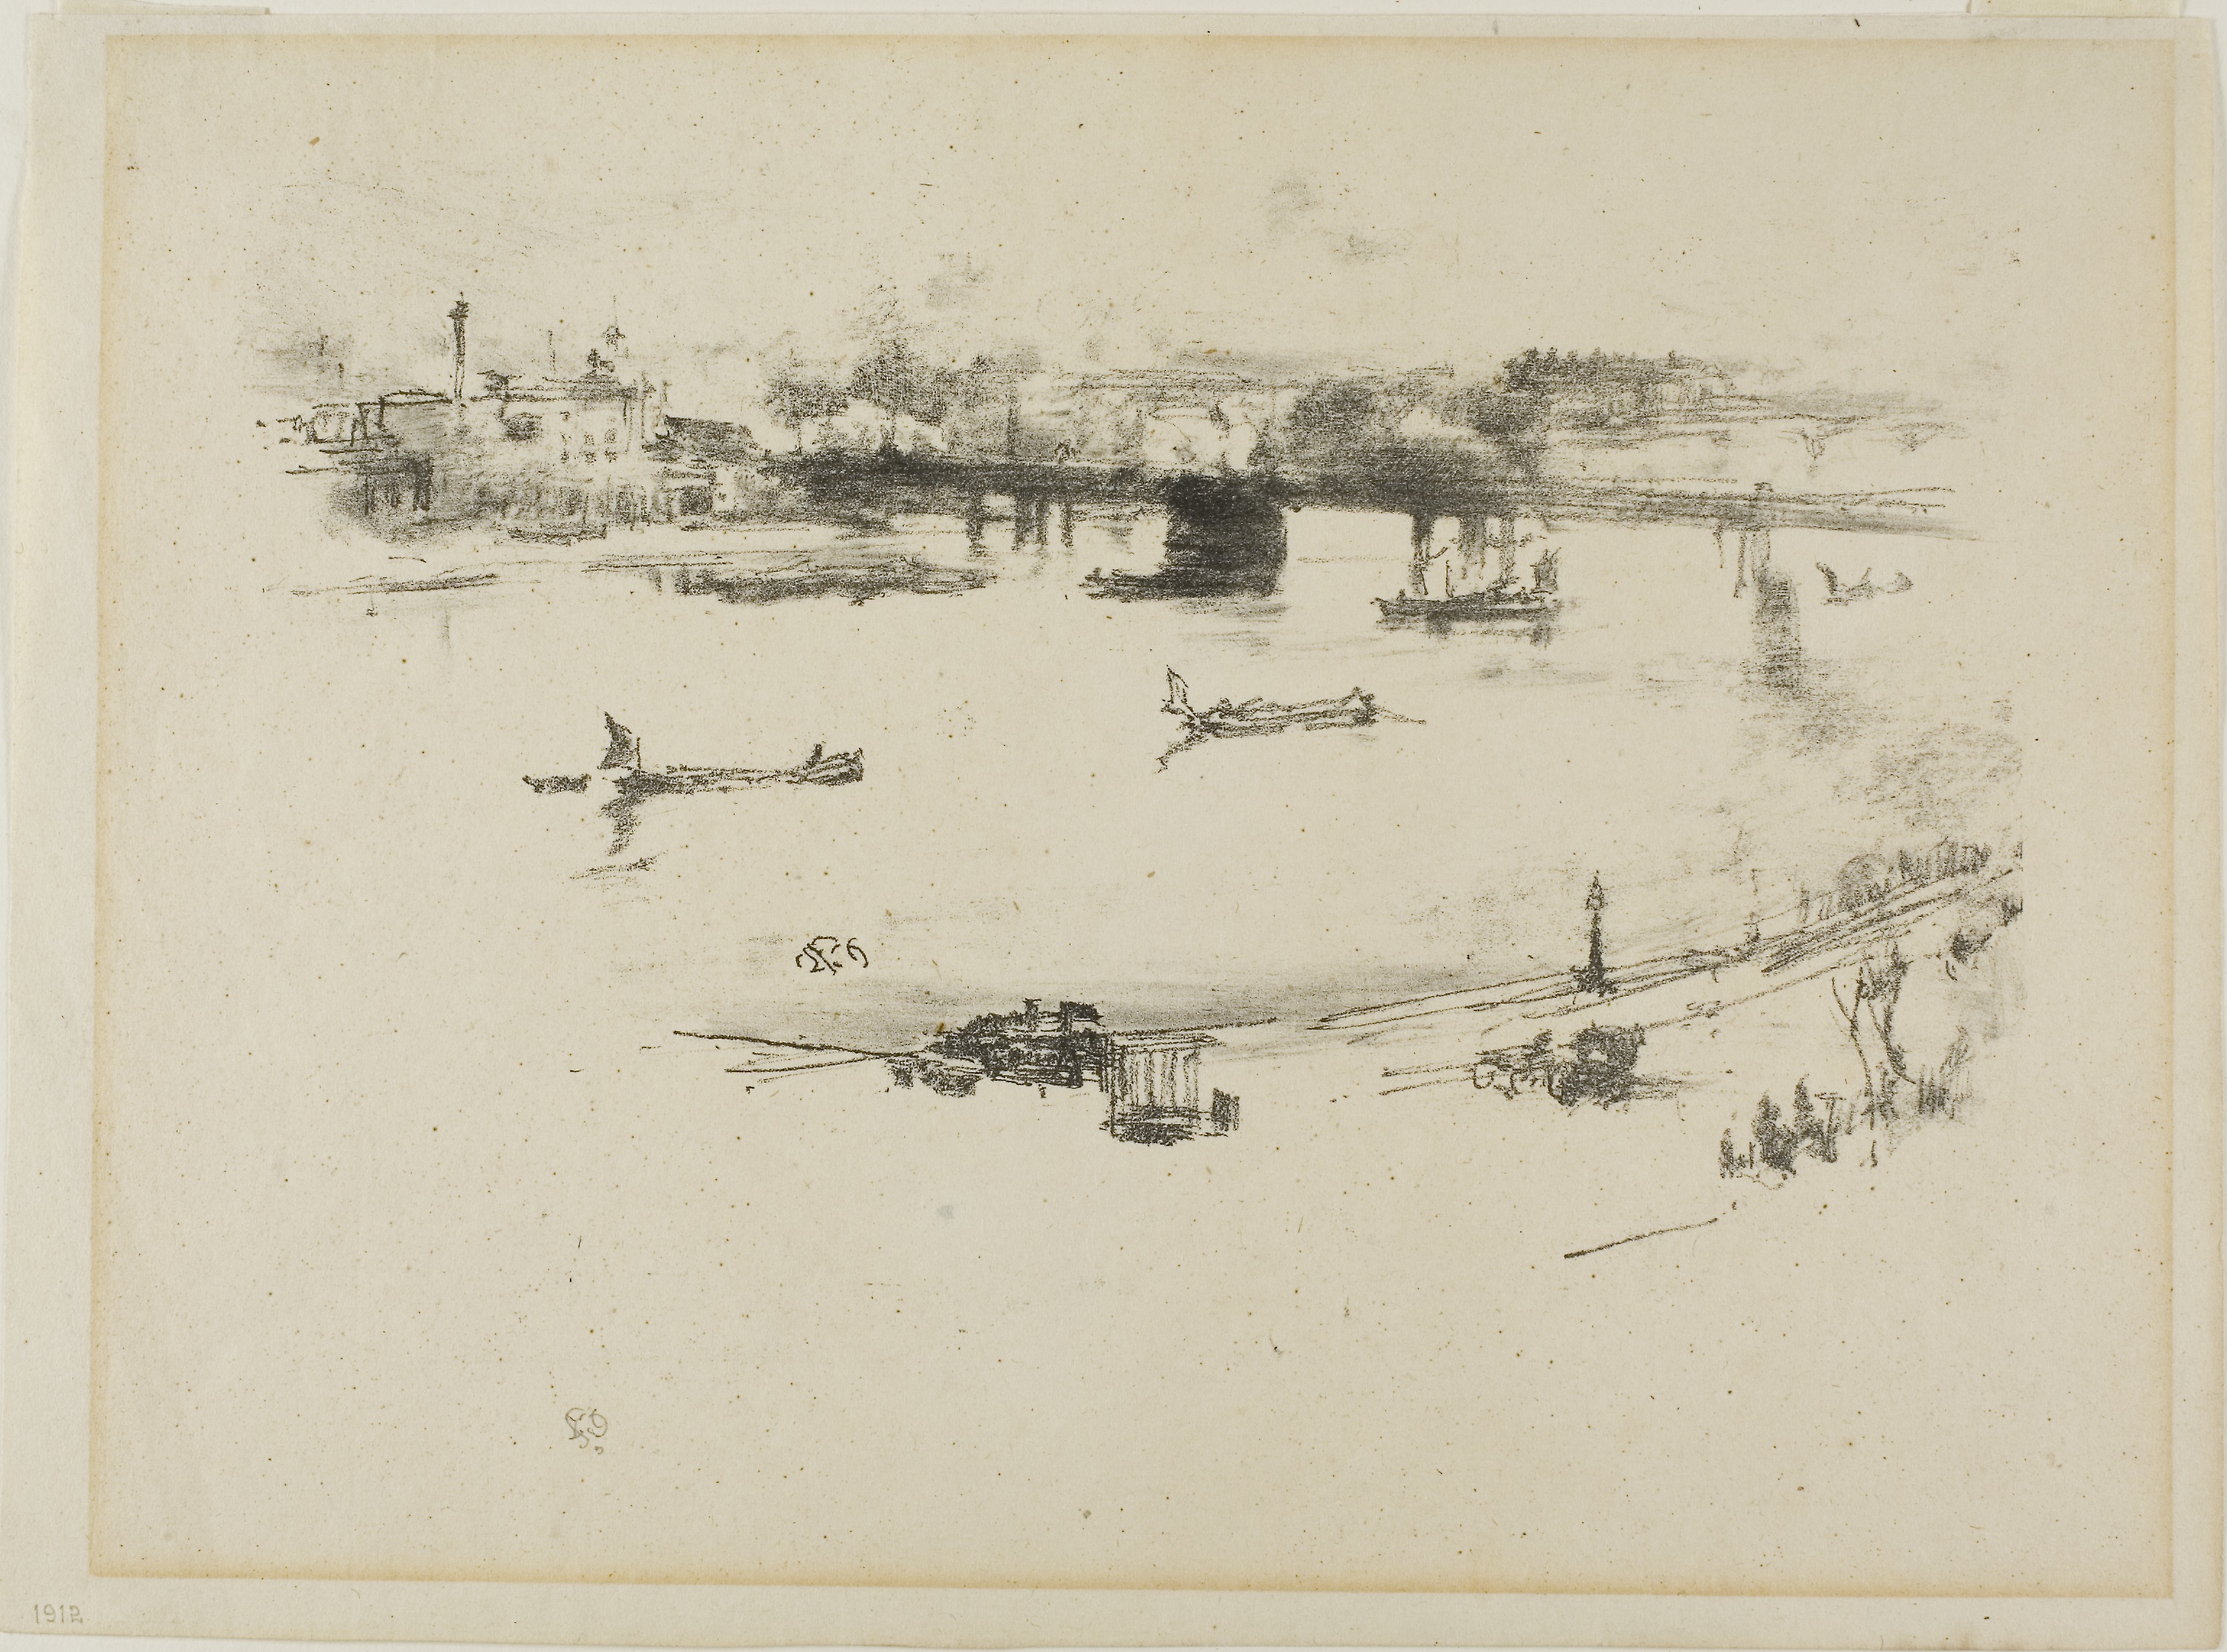
drawing, history, artwork, picture frame, sketch, visual arts